Magadha

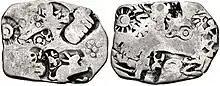
Magadha kingdom coin, , Karshapana

The initial branch of the Maukharis ruled from Gaya in Magadha before later moving to Kannauj. The Maukharis have been associated with the Magadha region since the Mauryan period. The earliest inscription of the Maukhari dynasty has been found in Gaya dating back to the third-century BCE on a clay seal and the Maukharis continued to have a recorded presence in Gaya until the 6th century CE.